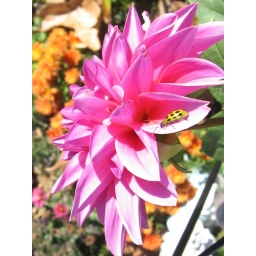
Image of pink dahlia with small green beetle taken in full sunlight.